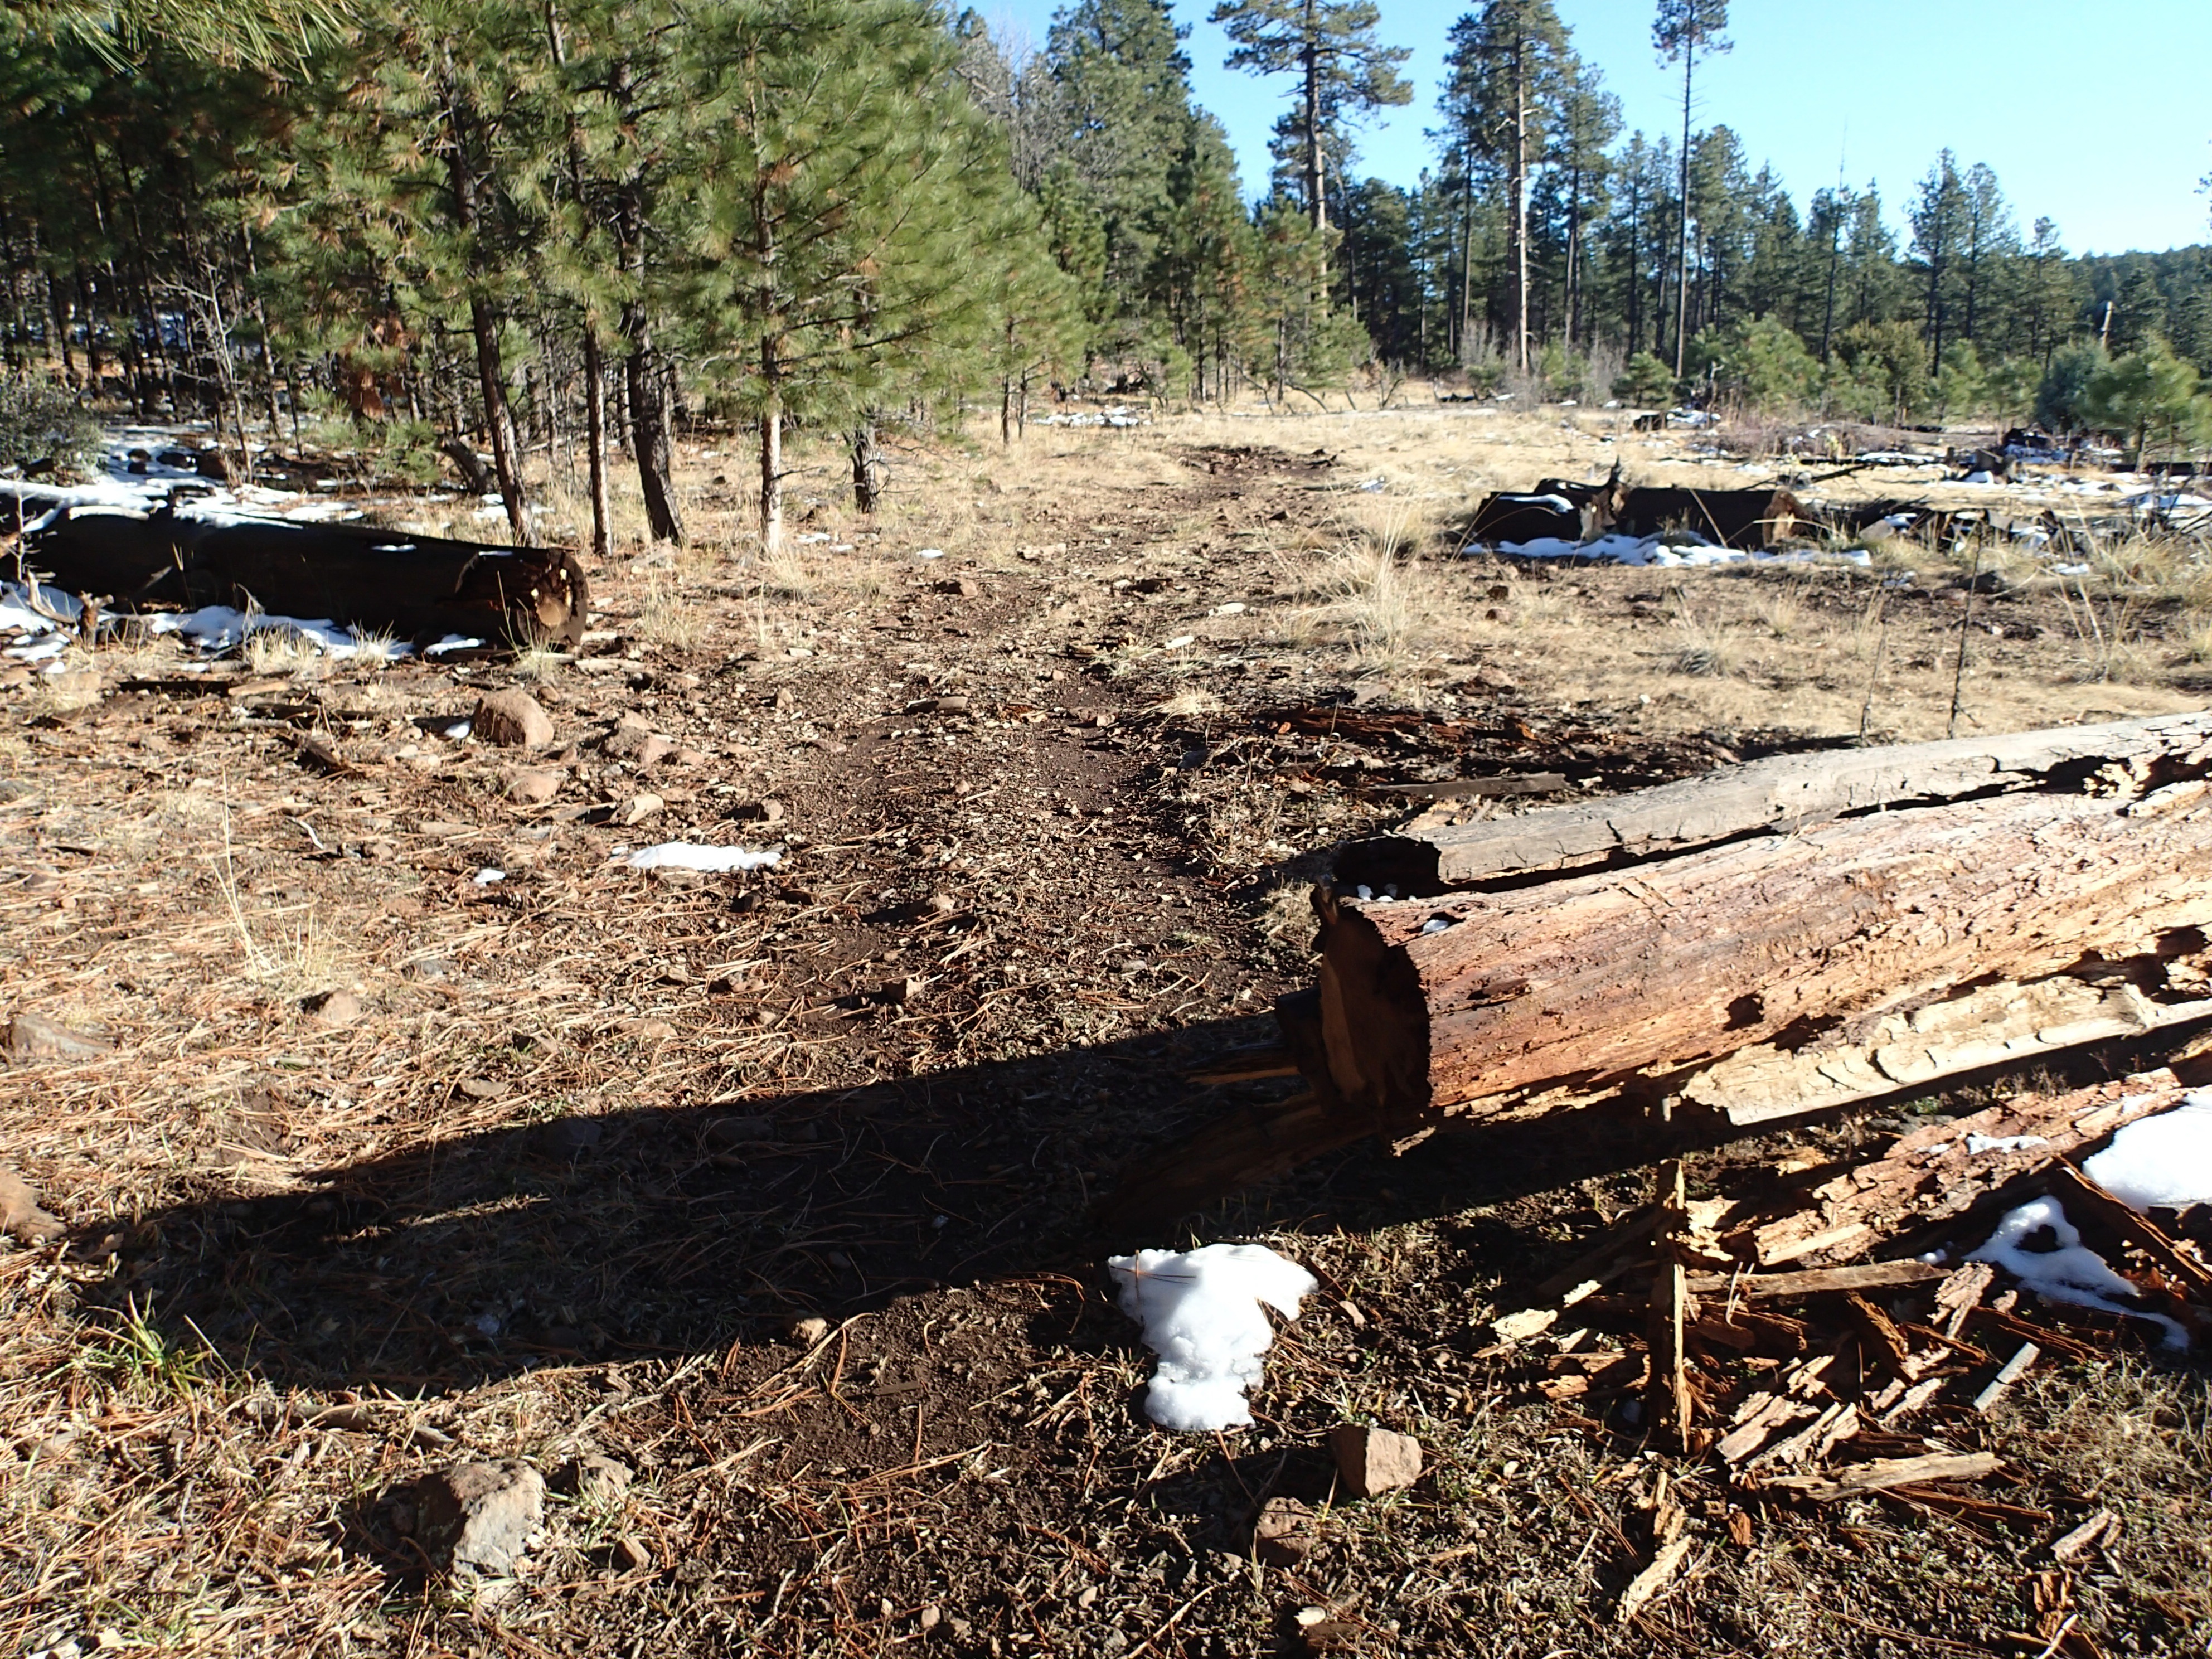
tree, forest, track, trail, soil, bicycling, geological phenomenon